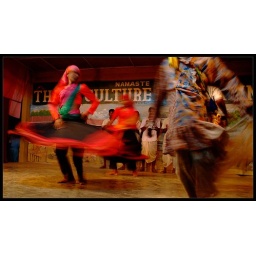
local tharu dancing at chitwan, the person in the dress is a man